Van der Schuyt, Van den Boom en Stanfries NV

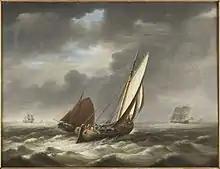
Early 19th-century painting of a "beurtvaart" ship en route between Amsterdam and Lemmer

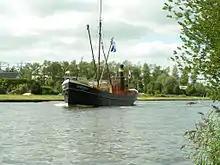
The 1912 ship "Stanfries X", restored in 2002

The Netherlands are a country particularly rich in waterways. Next to many natural ones, a fair number of canals have been dug over the centuries. Between 1632 and 1665 alone, in the heyday of the Dutch Golden Age, 658 km of canal was constructed by cities and investors. Also, the Zuiderzee, a large body of water in the middle of the northern part of the country, was a major interchange for shipping. Roads on the other hand, were of poor quality if they existed at all. A road network of some significance wasn't built until the early 19th century.